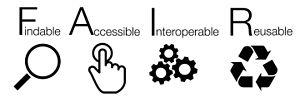
Les 4 grands principes du Fair data (en anglais)
Dans le contexte de l'accessibilité de l'Internet, du Big data des données de la recherche et des sciences ouvertes et plus largement du partage et l'ouverture des données, la notion de FAIR data recouvre les manières de construire, stocker, présenter ou publier des données de manière à permettre que la donnée soit « Facile à trouver, Accessible, Interopérable et Réutilisable ».